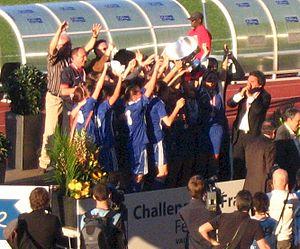
PSG (féminines) remporte le challenge de France 2010
La section féminine du Paris Saint-Germain Football Club, couramment abrégée en PSG féminin ou simplement PSG, est un club de football français basé à Paris et créé en 1971, un an après la création de la structure masculine.
Laure Boulleau, née le 22 octobre 1986 à Clermont-Ferrand, est une footballeuse internationale française évoluant au poste d'arrière latérale gauche au Paris Saint-Germain durant les années 2000-2010.
Bérangère Sapowicz, née le 6 février 1983 à Verneuil-sur-Avre, est une footballeuse internationale française évoluant au poste de gardienne de but.
Le Challenge de France féminin 2009-2010 est la 9ᵉ édition du Challenge de France féminin.